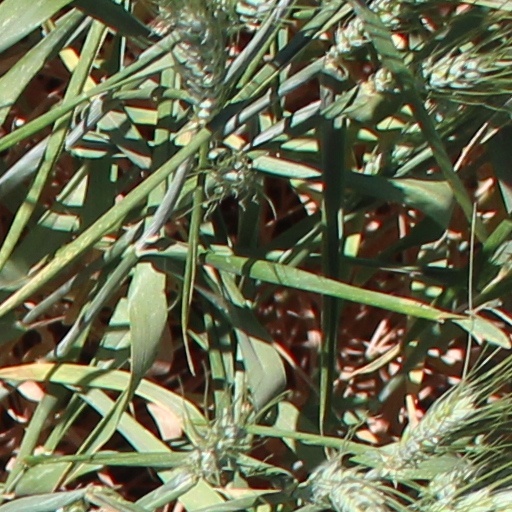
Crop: wheat